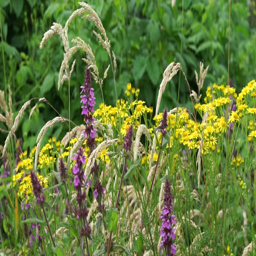
wildflowers and grass seed blowing in the wind , also a bumble bee visits the flowers